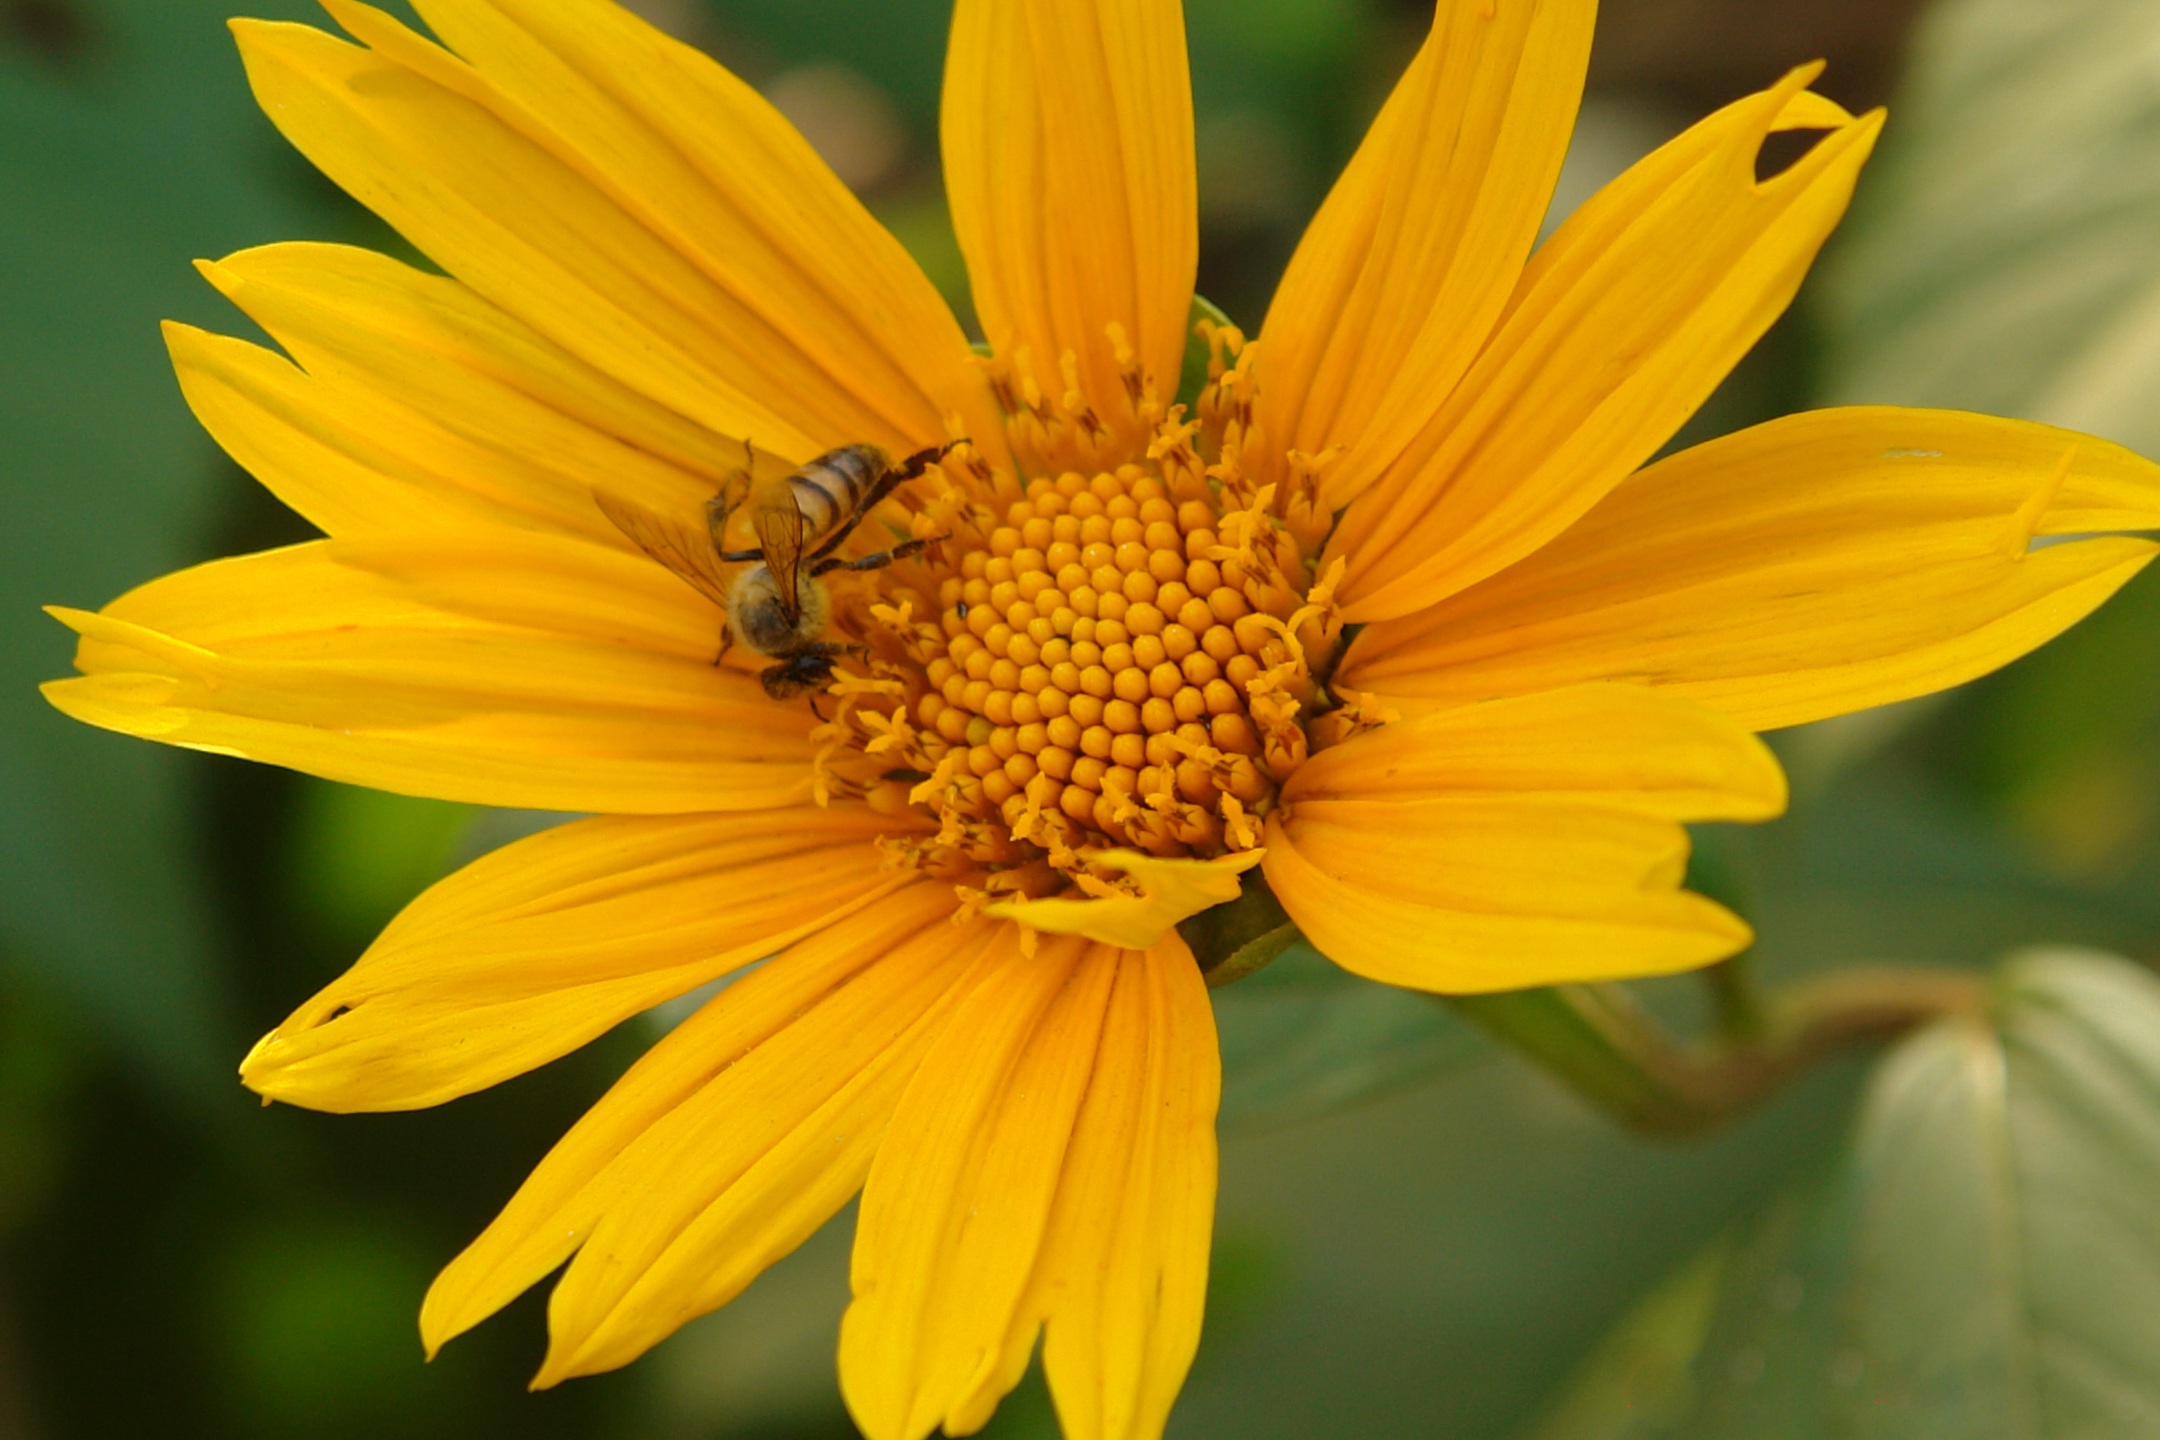
nature, blossom, plant, flower, petal, botany, blooming, yellow, flora, sunflower, wildflower, close up, petals, bee, fleur, jaune, beautiful, abeille, nectar, sting, macro photography, flowering plant, daisy family, plant stem, land plant, suce